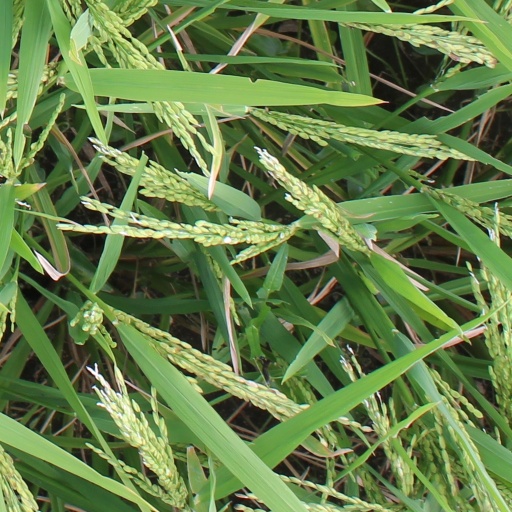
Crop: rice